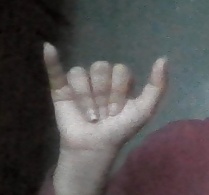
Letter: ya